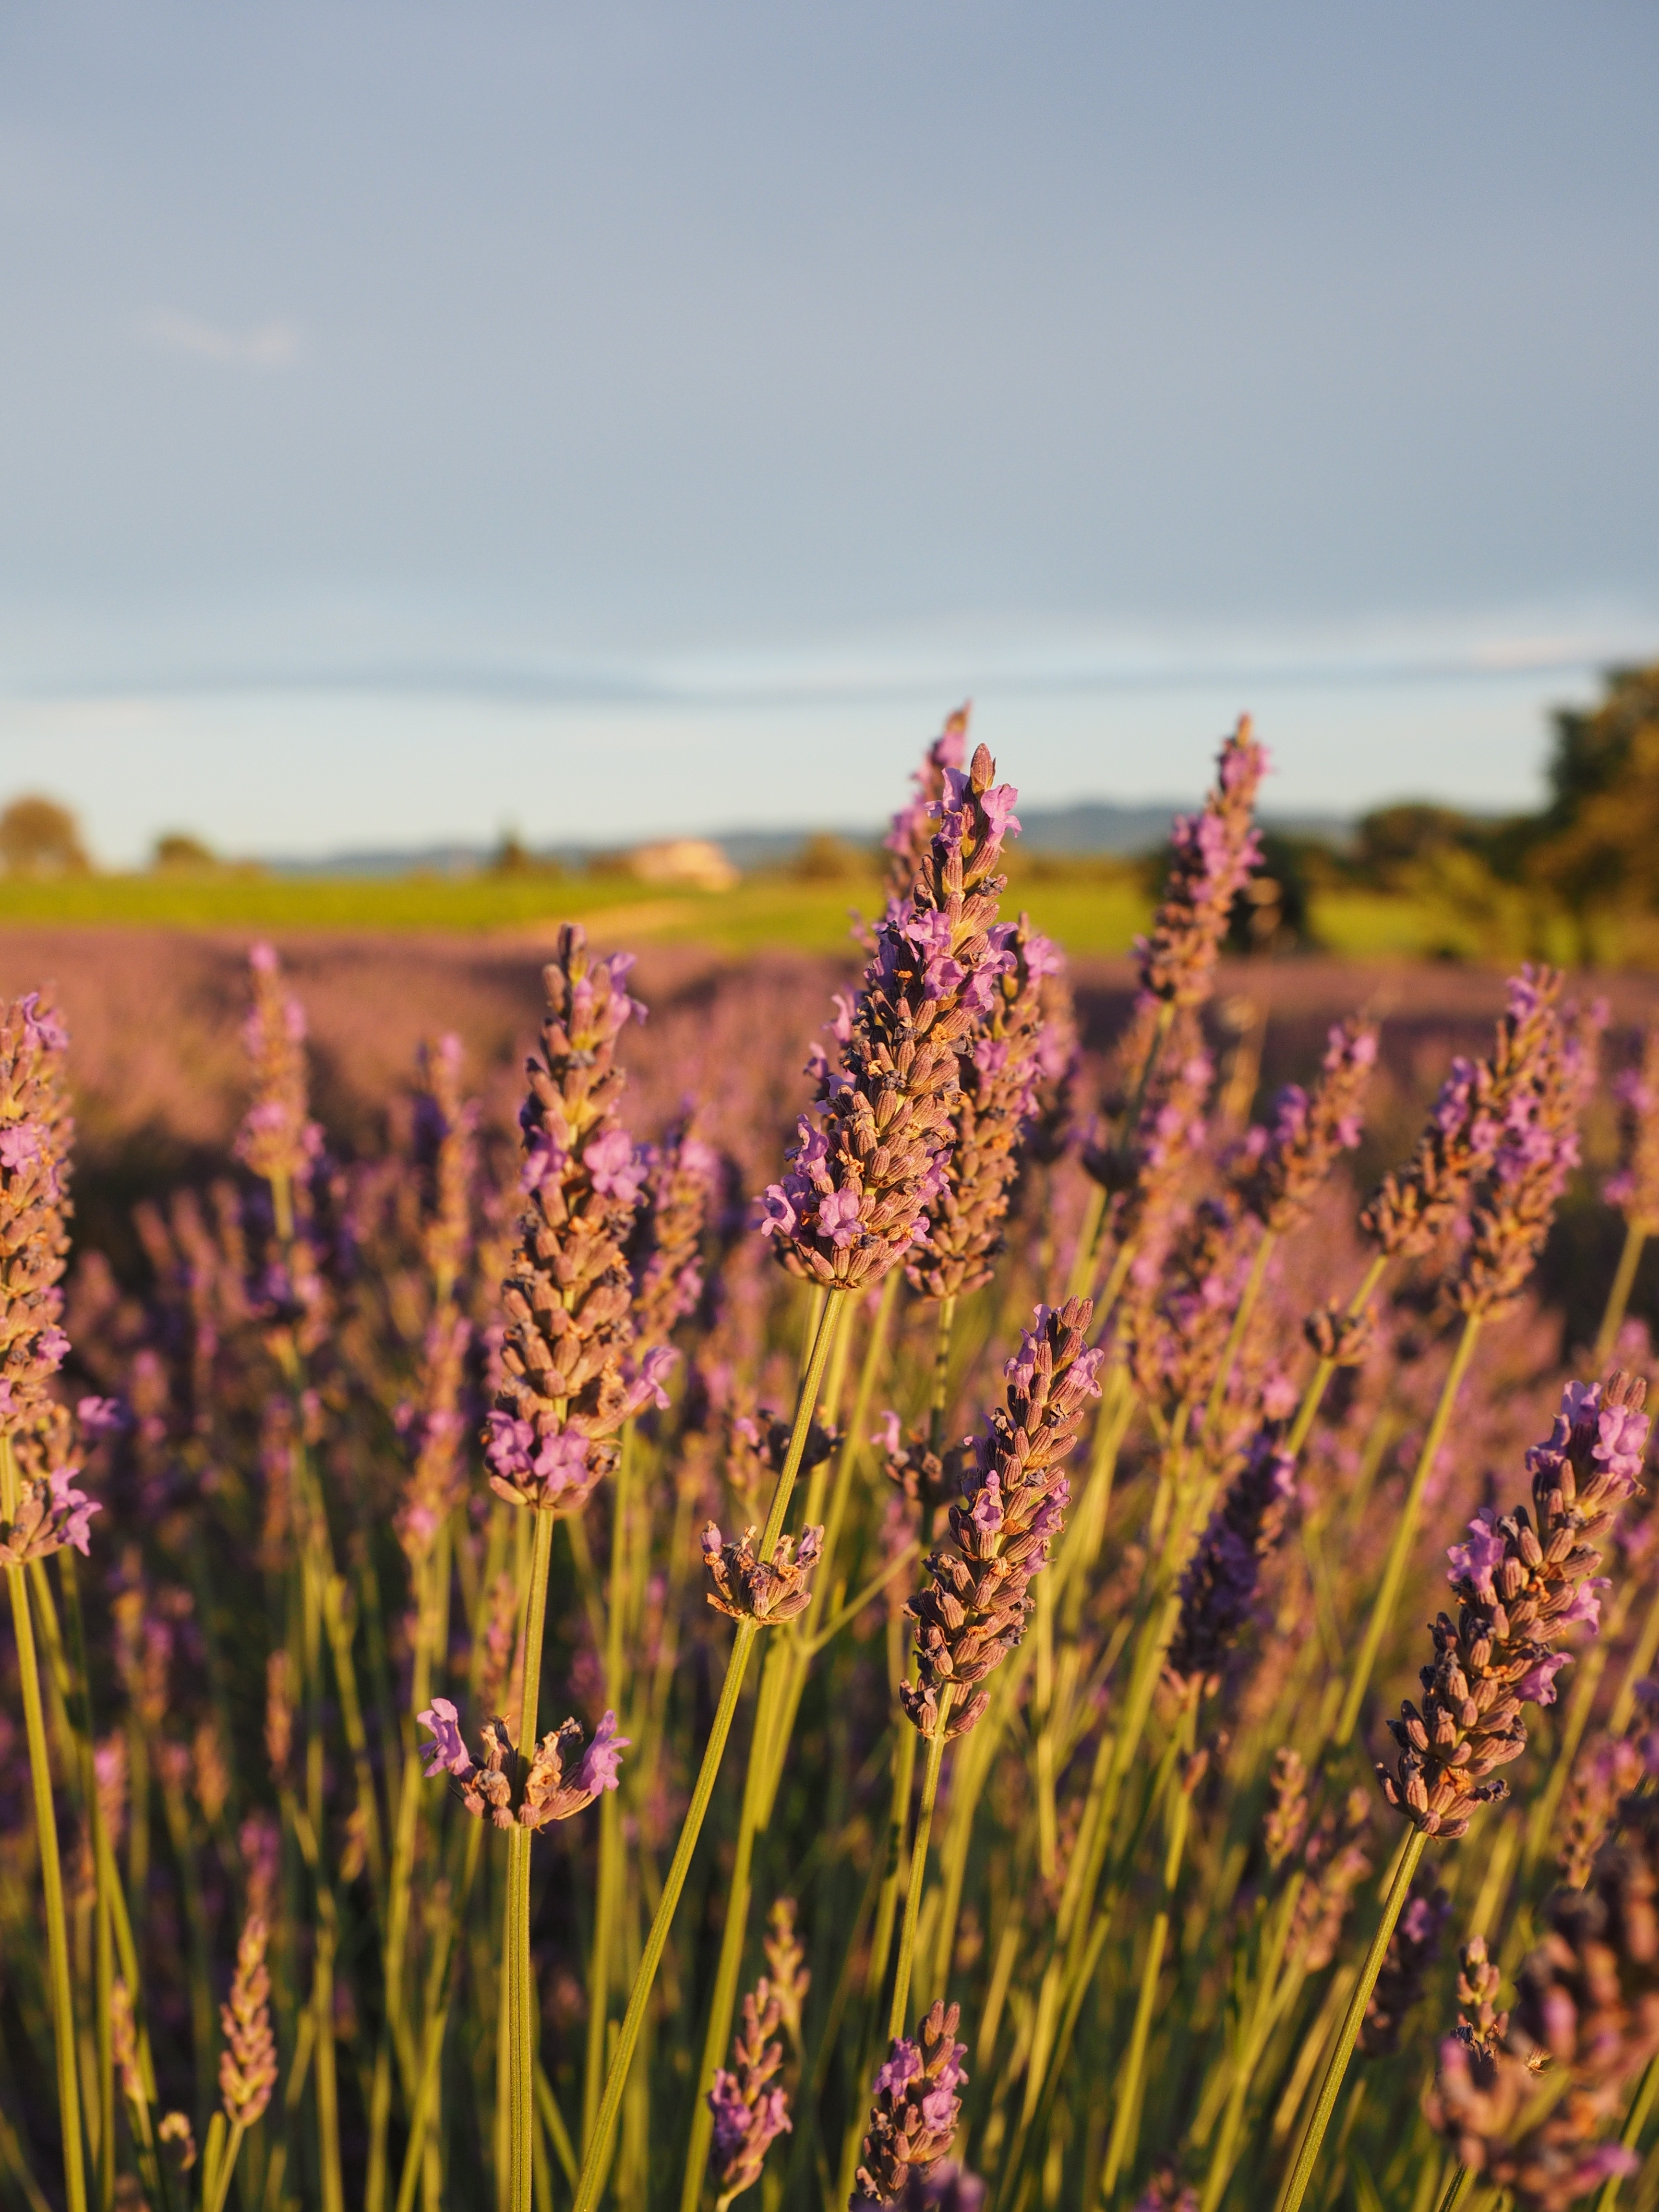
nature, grass, plant, field, meadow, prairie, flower, france, crop, botany, agriculture, flora, lavender, wildflower, grassland, violet, lavender field, provence, evening sun, ornamental plant, lavandula, flowering plant, lavender flowers, lavender cultivation, true lavender, grass family, land plant, english lavender